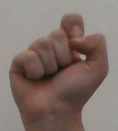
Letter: fa